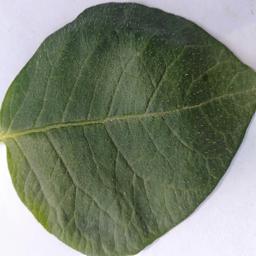
Label: Potato___Healthy